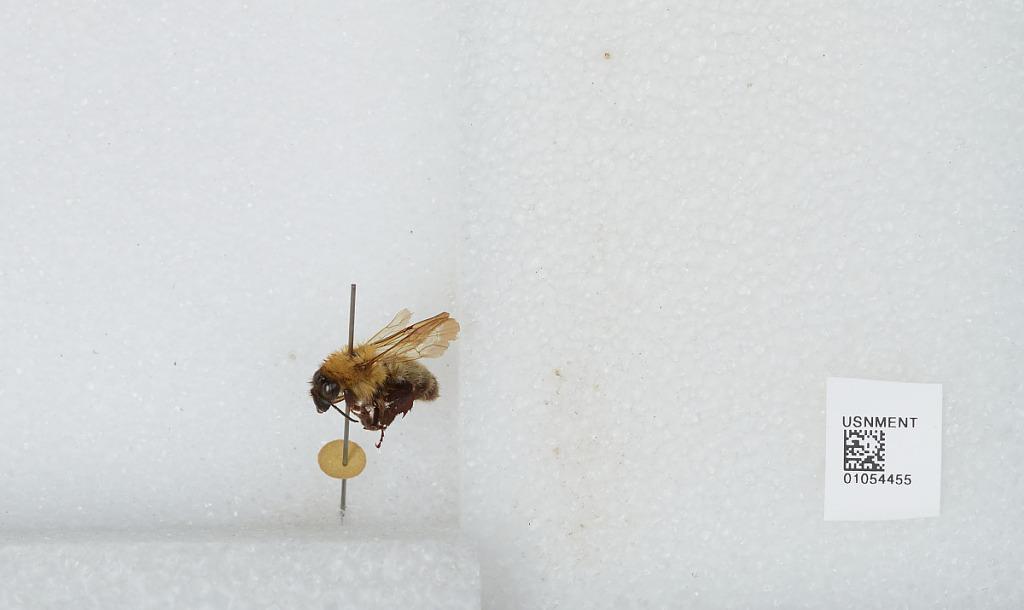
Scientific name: Bombus sp.